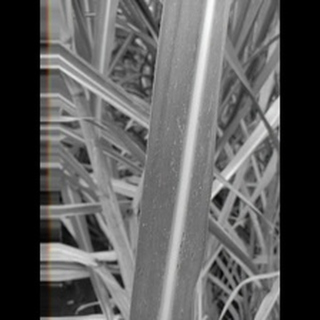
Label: sugarcane_mosaic